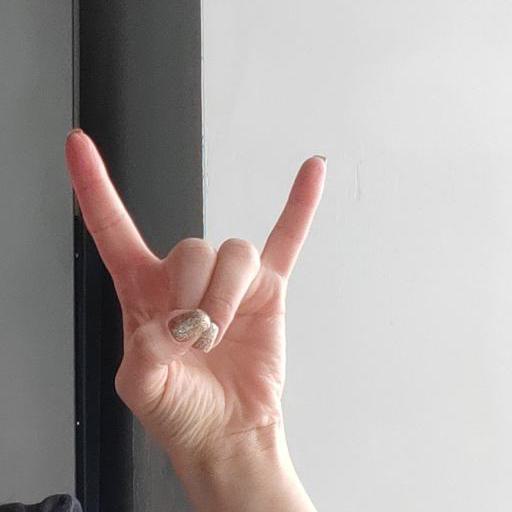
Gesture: rock